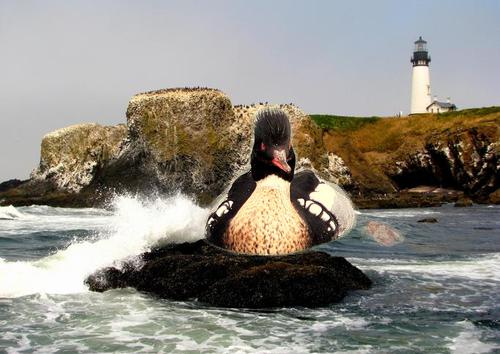
Bird species: Red_breasted_Merganser
Bird type: waterbird
Background: water